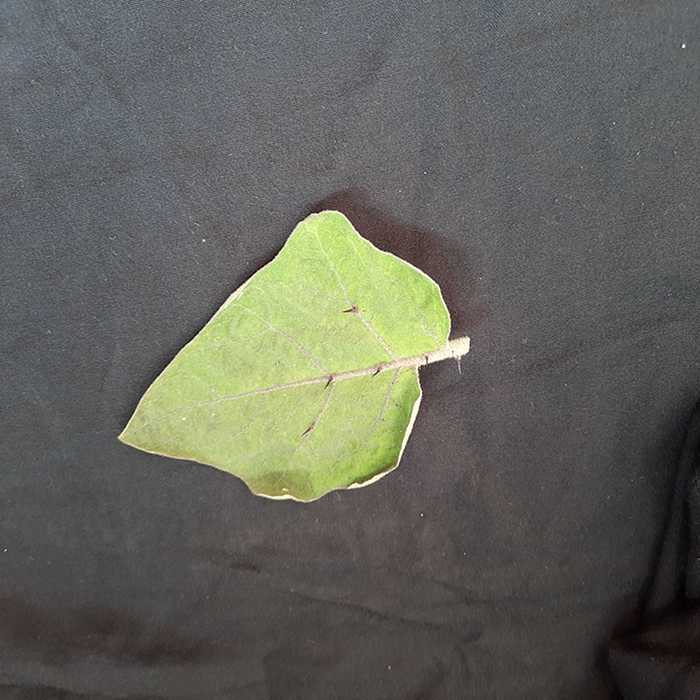
Plant: Eggplant
Label: Eggplant fresh leaf